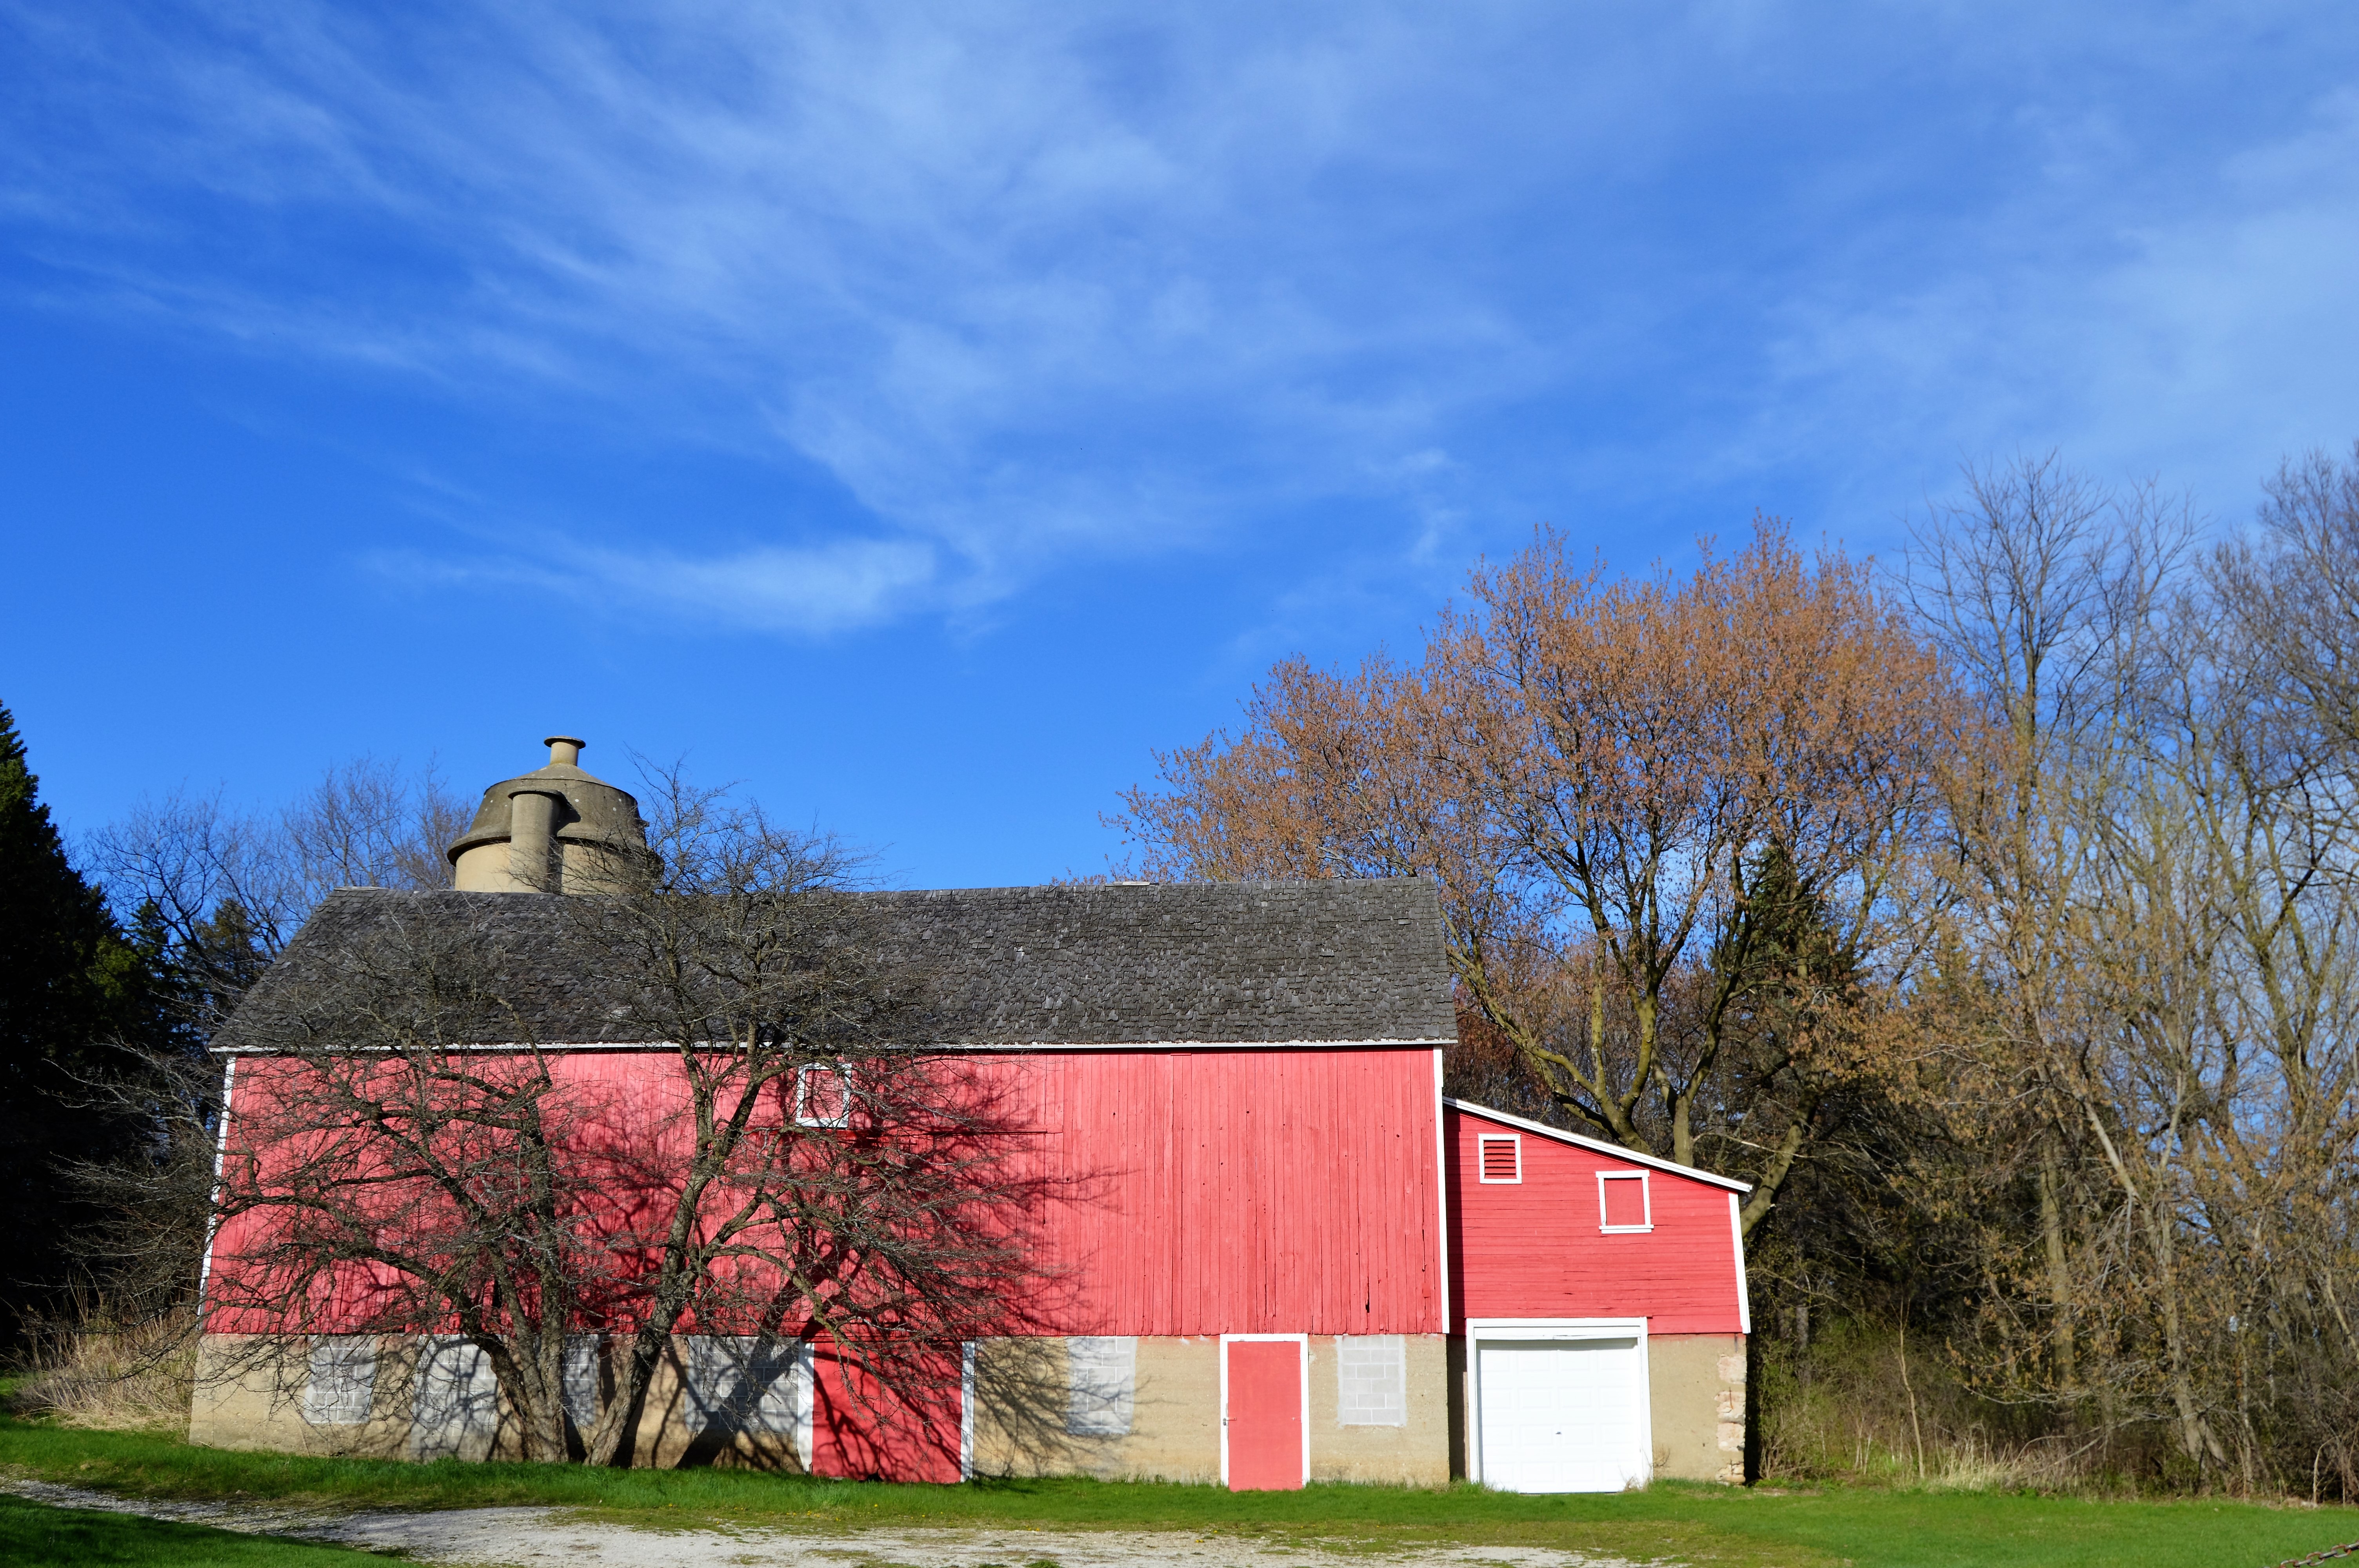
landscape, tree, nature, grass, cloud, plant, sky, field, farm, meadow, prairie, house, leaf, roof, building, barn, home, red, cottage, pasture, landmark, facade, cool image, grassland, farmhouse, estate, cool photo, wisconsin, milwaukee, real estate, rural area, land lot, whitnall park